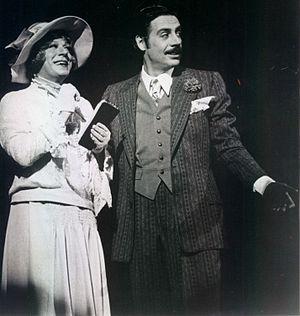
Jerry Orbach est un acteur et chanteur américain, né le 20 octobre 1935 à New York et mort le 28 décembre 2004 à New York. Trois de ses rôles les plus connus sont les personnages de Lennie Briscoe, l'inspecteur de New York, police judiciaire, de Harry McGraw, le détective privé dans Arabesque et du père de Jennifer Grey dans Dirty Dancing.